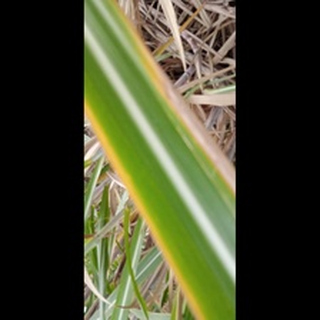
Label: sugarcane_yellow_leaf_disease